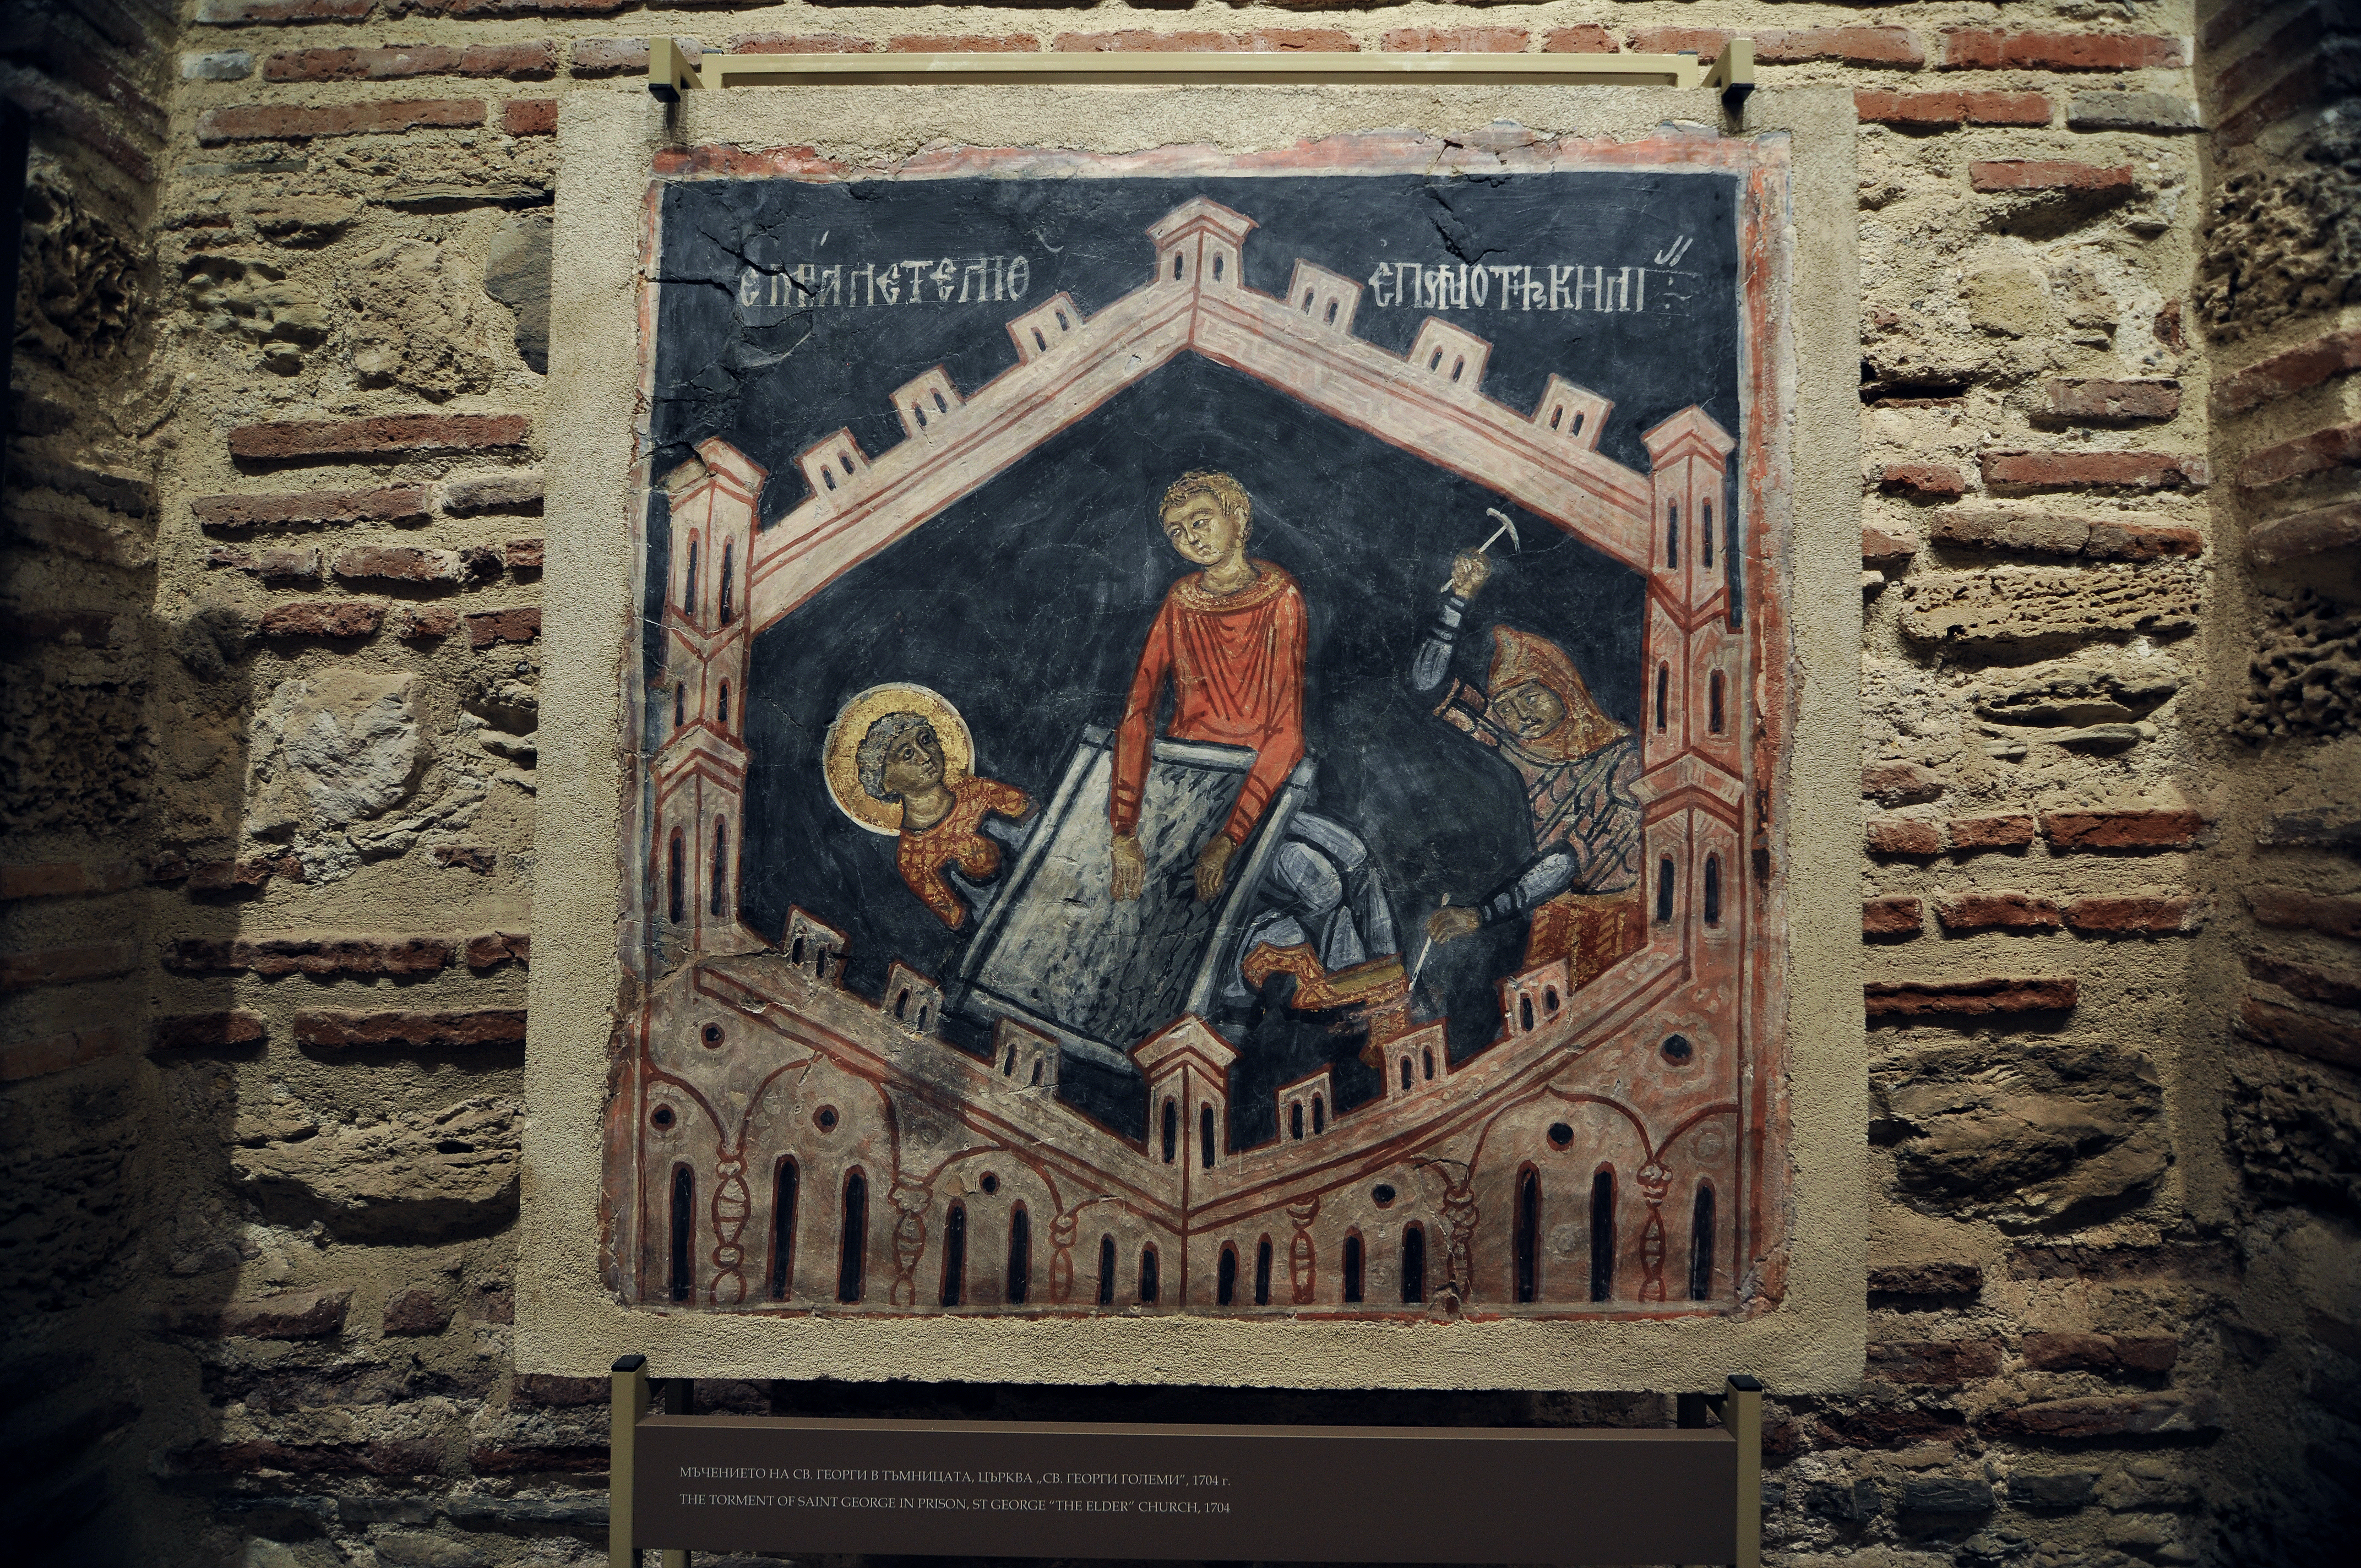
sea, coast, word, architecture, interior, europe, museum, religion, church, black, painting, art, cool image, temple, text, iconography, photograph, inscription, europa, history, christianity, image, orthodox, unesco, eastern, fresco, carving, murals, icon, torture, relief, middle ages, panel, worldheritage, icons, bulgaria, burgas, cyrillic, script, biserica, arhitectura, orthodoxy, iconografie, icoana, eikn, ortodoxa, fresca, frescoes, nesebar, bulgarian, nessebar, mesembria, muzeu, nesebur, churchofsaintparaskeva, written, ancient history